First Presbyterian Church (Oshkosh, Wisconsin)

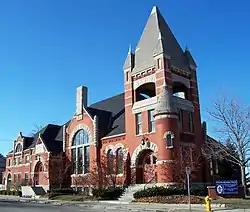

First Presbyterian Church is a historic church at 110 Church Avenue in Oshkosh, Wisconsin, United States.